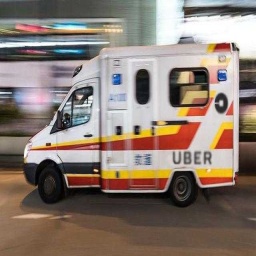
Label: ambulance